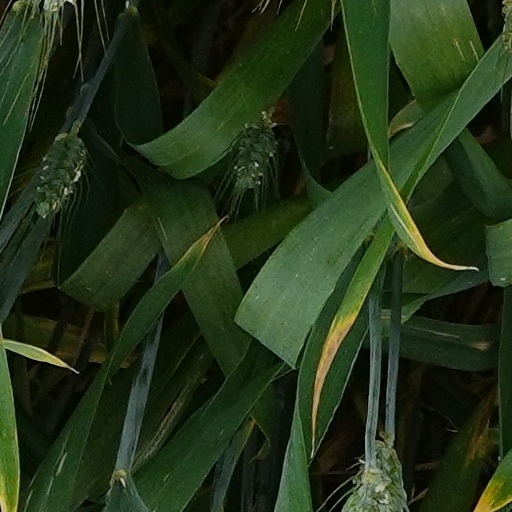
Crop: wheat